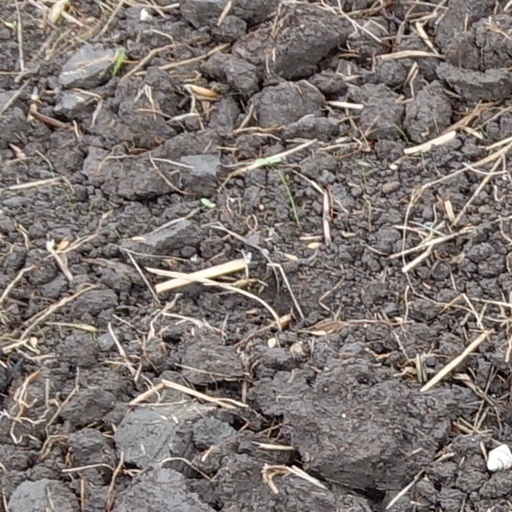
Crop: wheat